Sasso di Bordighera

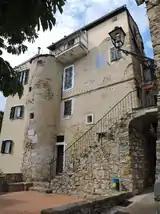
Medioeval house

Sasso di Bordighera is located on a hilly ridge dividing the short valleys of "Borghetto" (west) and "Sasso" streams.